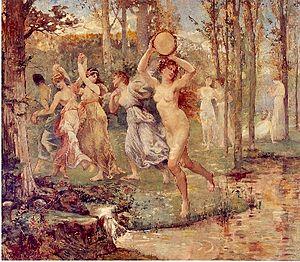
Henry-Eugène Delacroix, né à Solesmes le 16 janvier 1845, et mort à Tonneins le 26 avril 1930, est un peintre français.